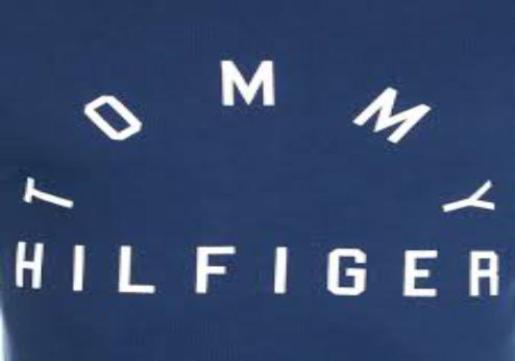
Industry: Clothes